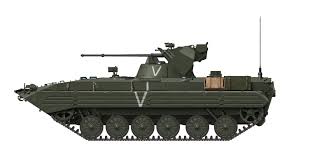
Label: BMP-2